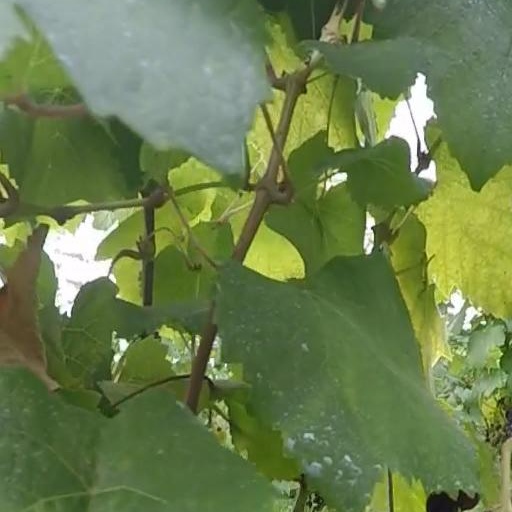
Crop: grape